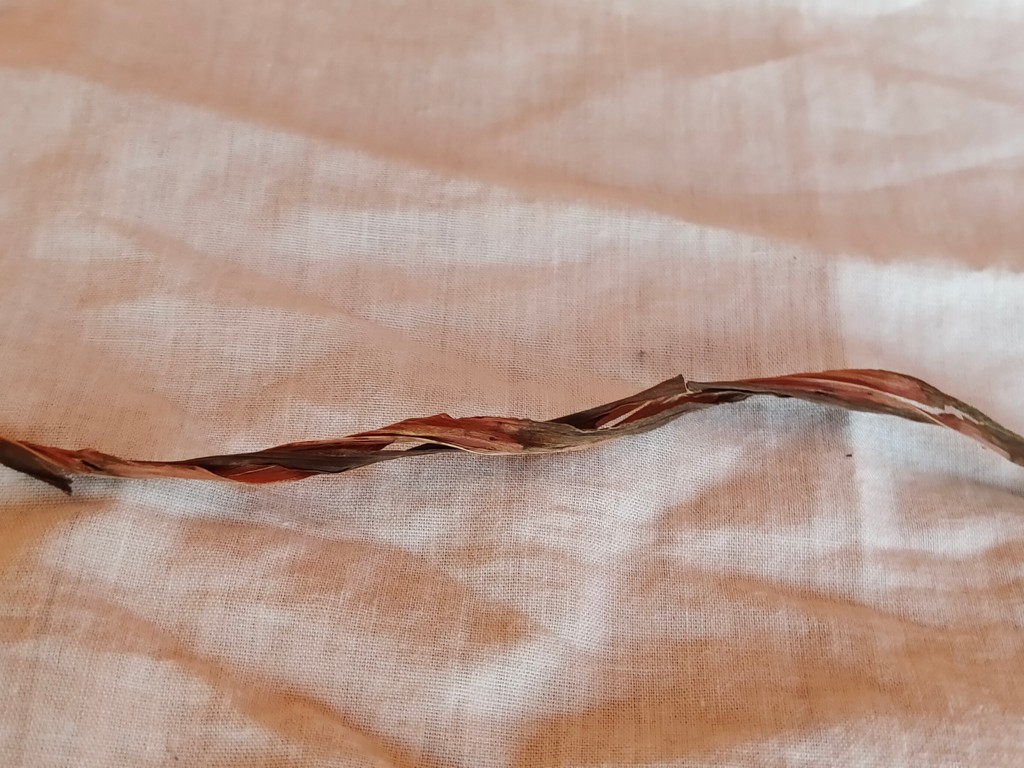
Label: Dried